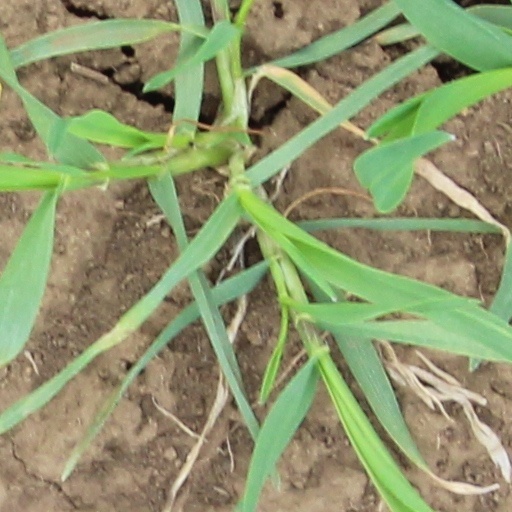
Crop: wheat